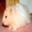
Label: hamster